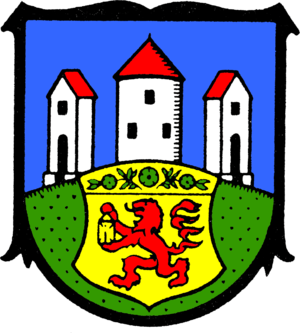
Hessisch Lichtenau est une municipalité allemande située dans le land de la Hesse et l'arrondissement de Werra-Meissner.